Jay Pritzker Pavilion

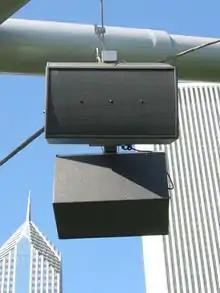
Speakers close up

Acme Structural of Springfield, Missouri, was the subcontractor for the trellis over the Great Lawn, which resulted from the distributed sound system's requirement for speakers every . One way to achieve this would have involved placing the speakers on pipes or columns, but the resulting forest of columns seemed discordant with the architecture. Gehry preferred the trellis although it cost about $3 million more than speakers arranged on posts would have. The trellis uses 22 criss-crossing arches in a lattice pattern, and is noted for its parabolic grid. The arches use pipes varying in diameter from depending upon the load requirements. Arches longer than have four or five different radii, where radius describes the extent of pipe curvature. The arch pipes connect to the structural steel of the pavilion structure without linking to the metal ribbons. The trellis is .